Nakhchivan rock signs

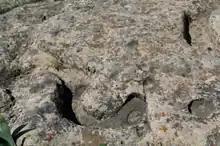
Nakhchivan rock signs

The Nakhchivan rock signs were found in 2016 at between the villages of Ərəfsə and Milax in the Culfa region of Azerbaijan.